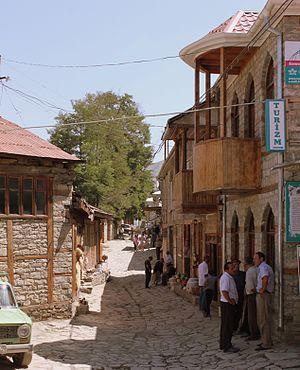
Le village de Lahidj se trouve dans la région d’Ismayilli de la République d’Azerbaïdjan, sur le versant sud de la chaîne de montagnes de Grand Caucase. Il se situe à 1211 m d'altitude, sur la rive gauche de Girdmantchay, au pied de la montagne de Niyal. Lahidj est une unité administrative d’autogestion et possède sa propre municipalité. La population est de 943 habitants en 2010.
Absurdistan est une comédie allemande de 2008, écrite et réalisée par Veit Helmer.